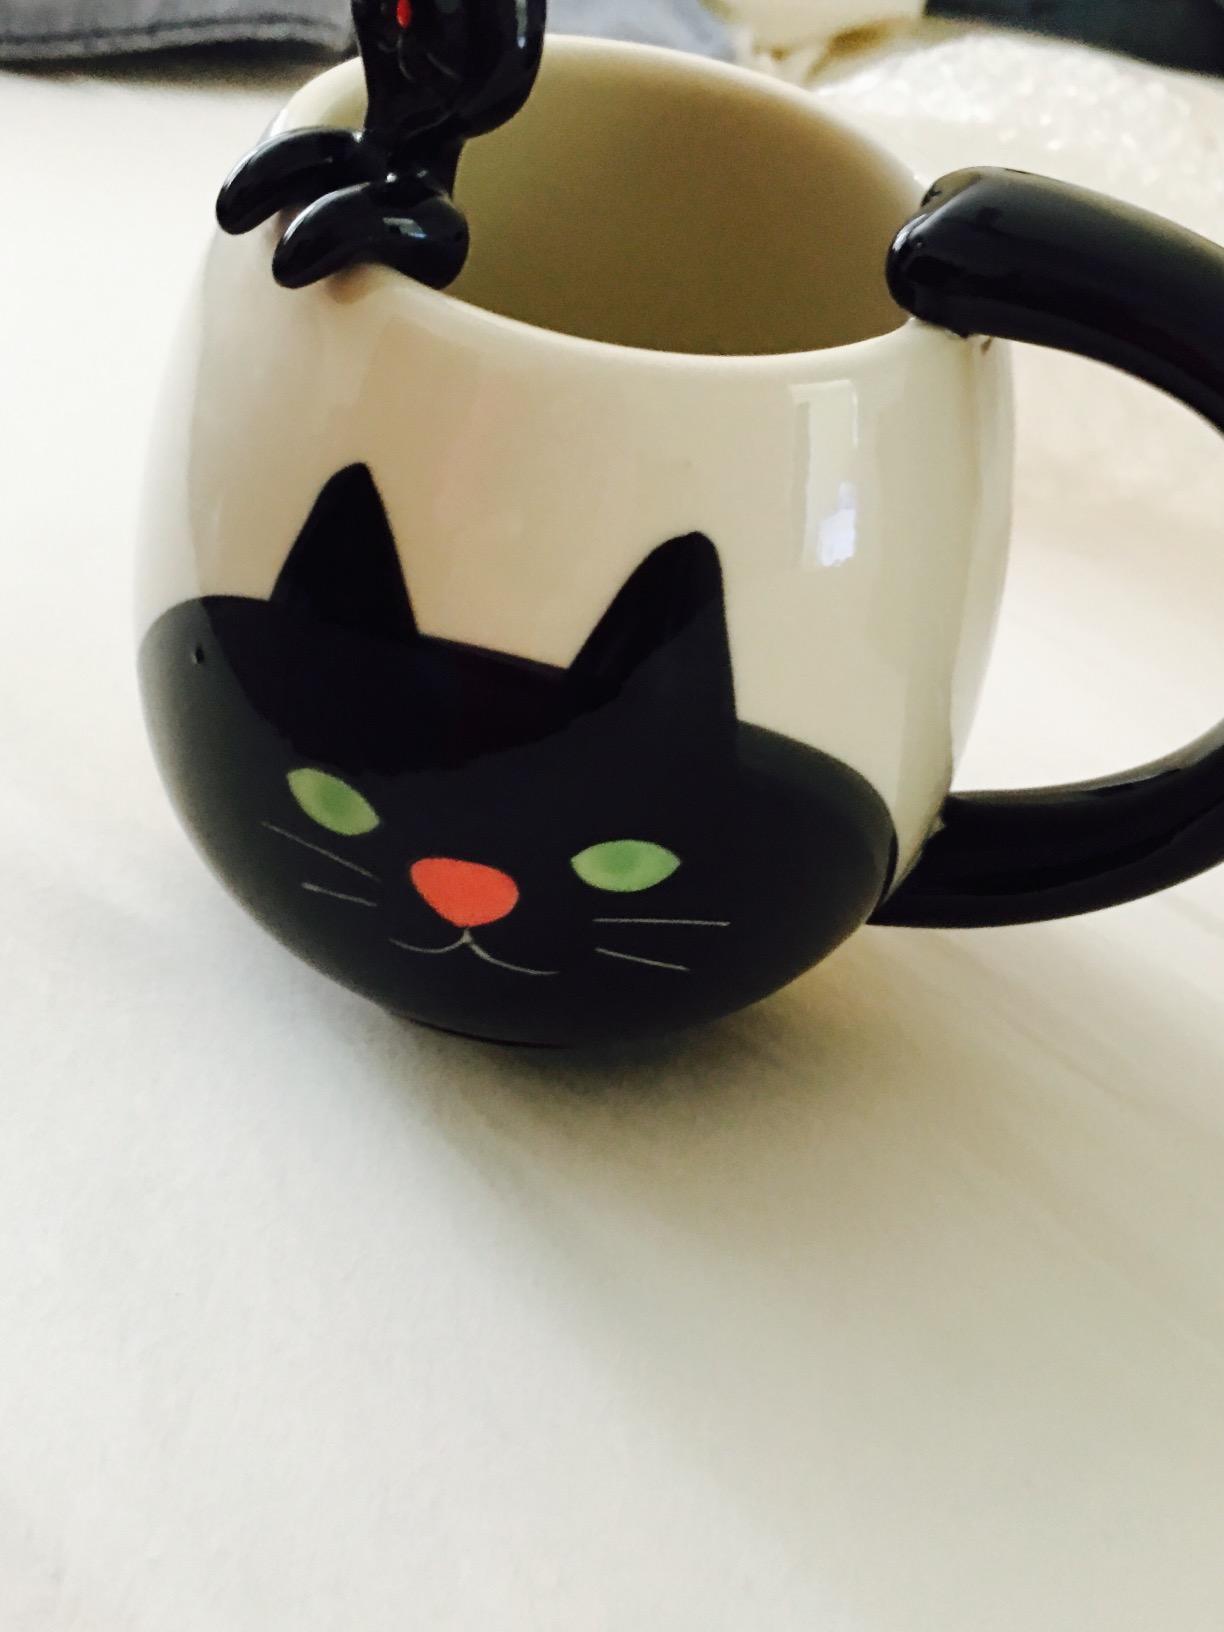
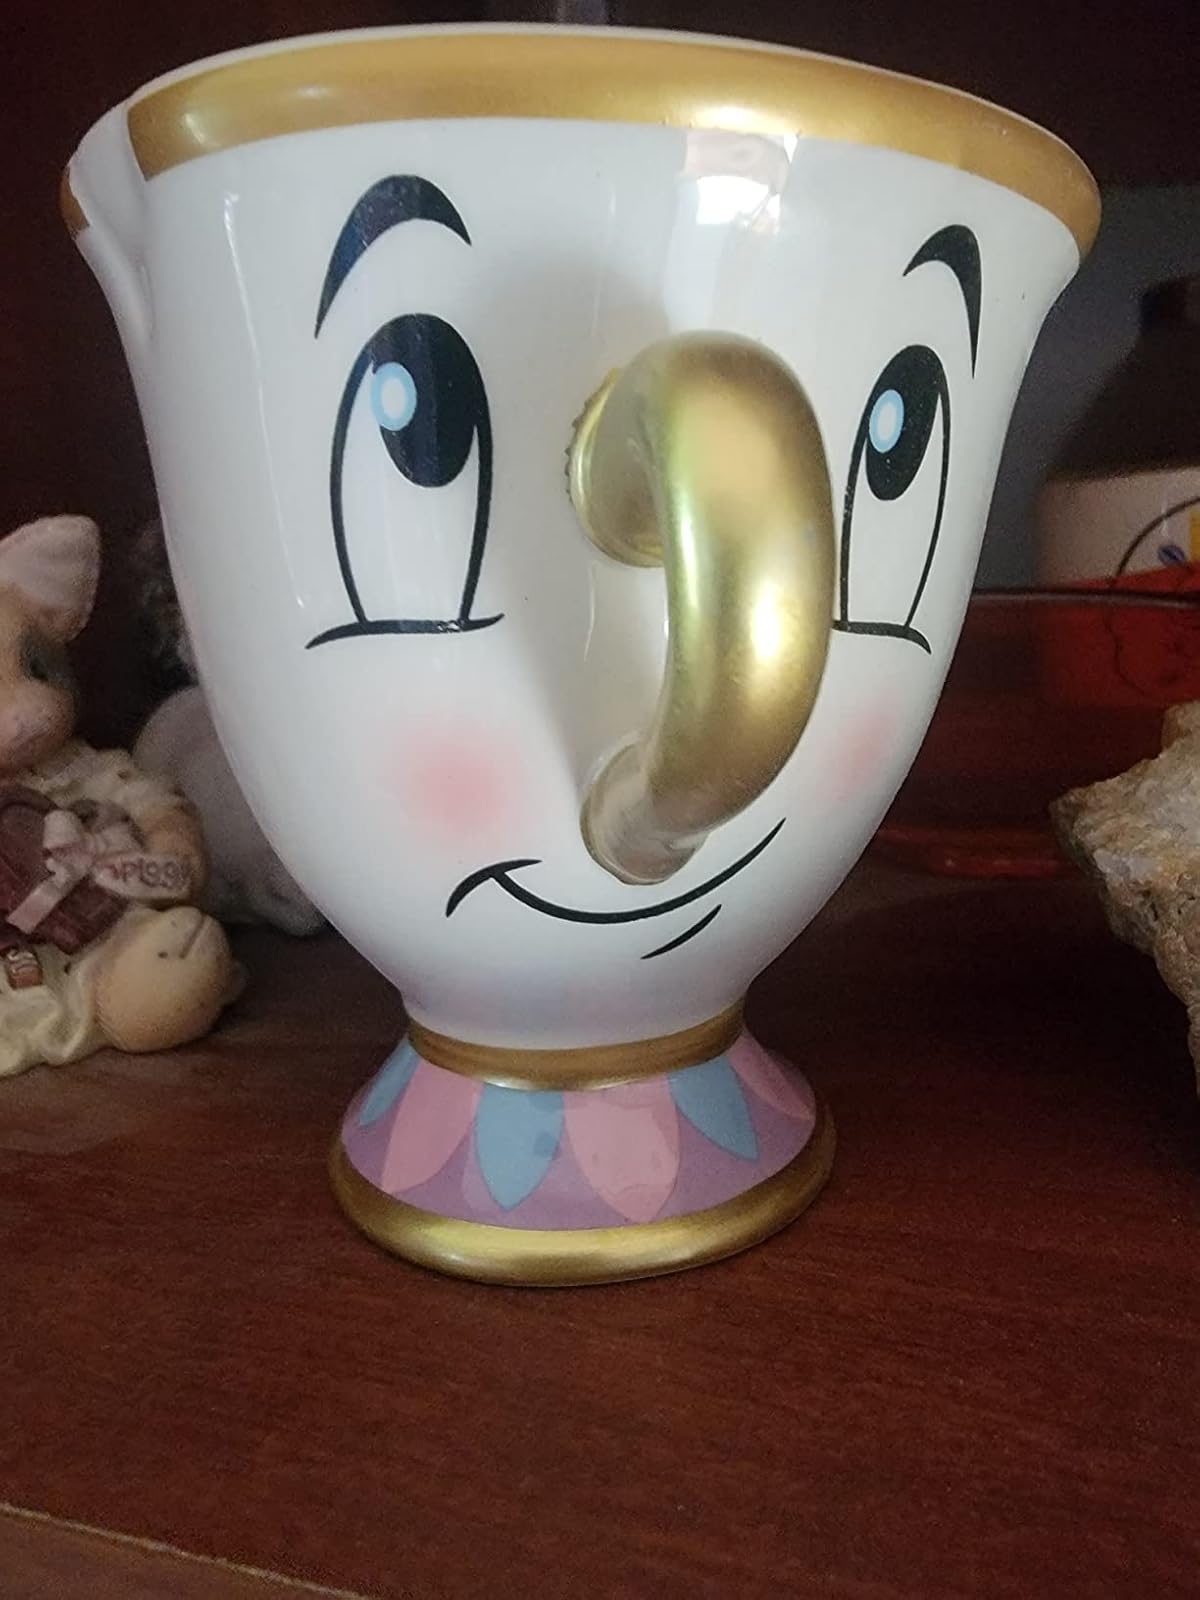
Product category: items_mug
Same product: no